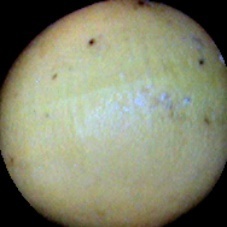
Label: Immature